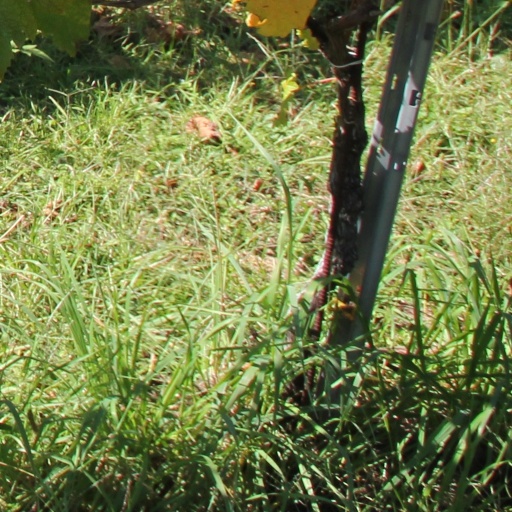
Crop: grape